Hugo W. Koehler

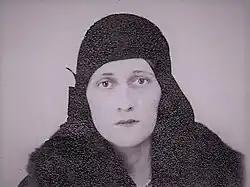
Matilda Bigelow Pell Koehler, ca. 1920's

Although peace negotiations between the Poles and Soviets only began on September 21, Wrangel knew he had to make his push across the Dnieper, realizing that Marshal Semyon Budyonny's First Cavalry would arrive from the Polish front to join with Red commander Mikhail Frunze's Sixth and Thirteenth Armies and Second Cavalry, headquartered at Kharkov, dramatically increasing the numerical advantage of the Reds. As observed by Koehler, the White army's operation came "within an ace of success" but it was not to be. After the capture of 3,000 Reds on October 11, Babiev's cavalry outflanked the thorn of Kahovka while Wrangel's First Army under Kutepov north of Melitopol cut elements of the Soviet Sixth and Thirteenth armies to ribbons. Then key events conspired to doom the operation. On October 13, Wrangel ordered a frontal assault by General Vitkovsky on Kahovka. Inaccurate aerial reconnaissance reported sparse defenses; however, the city was heavily defended and Vitovsky's tanks were destroyed. As Babiev's Cossacks were about to surround the city, he was killed by an artillery shell, thoroughly confounding and demoralizing his Cossacks, who began to retreat. This, in turn, caused the inept Second Army commander, Dratsenko, to order a general retreat back to the left bank of the Dnieper. When the Whites regrouped on the left bank, they found that the Markov and Kornilov divisions, General Babiev and his cavalry, Barbovich's corps, and the Sixth and Seventh Infantry divisions had been crushed and abandoned on the right bank. On top of these failures, news reached Wrangel that the Poles and Soviets had signed a peace treaty the previous day, October 12. Wrangel's forces began a steady retreat and any designs on spreading into the Ukraine were finished. Koehler returned to Sebastopol on October 17, as once again, thousands of beaten and despondent Whites retreated toward the narrow Perekop Isthmus and Sivash straights that separated Crimea from the northern Tauride. On the day of the Red's first offensive, October 28, they had 99,500 infantry and 33,700 cavalry to the White's 23,000 infantry and 12,000 cavalry- nearly a 4 to 1 advantage. They also outnumbered the Whites 2 to 1 in guns and machine guns. In a matter of days, the Reds reached the Tauride. Wrangel ordered all available men to defend Perekop and ordered Kutepov to return and attack from the West. Kutepov's forces did as ordered, but when a Red force broke through on the Ushun sector, Kutepov withdrew into Crimea rather than risk encirclement.